IAC Building

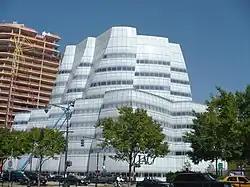
IAC Headquarters Building in New York City (2009)

The IAC Building is the headquarters of the media company IAC at 555 West 18th Street on the northeast corner of Eleventh Avenue in the Chelsea neighborhood of Manhattan, New York City. Designed by Frank Gehry and completed in 2007, it was Gehry's first full-building design in New York City and featured the world's largest high definition screen at the time in its lobby.